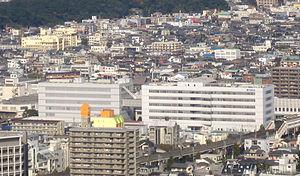
Yamaha est une entreprise japonaise opérant dans de nombreux domaines, parmi lesquels les instruments de musique, les motos, les motoneiges, scooters des mers, les moteurs, les circuits intégrés et les appareils électroniques grand public. Elle a été fondée en 1887 par un horloger pour la fabrication d'orgues, Torakusu Yamaha, mais s'est diversifiée à partir de la Seconde Guerre mondiale. Elle est devenue, depuis, une multinationale.